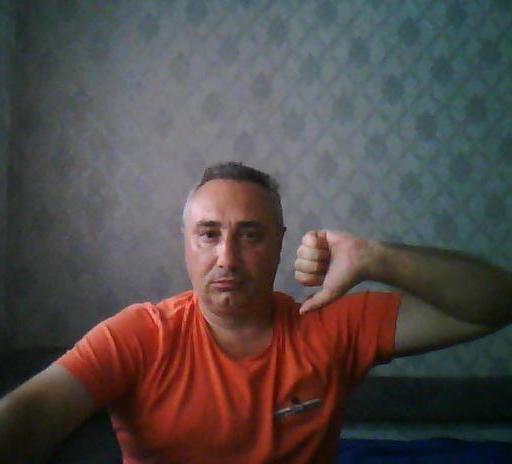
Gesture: dislike